East End of London

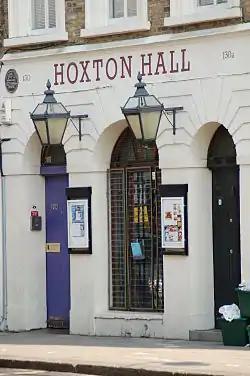
Hoxton Hall, still an active community resource and performance space

As a maritime port, plague and pestilence has fallen on East Enders disproportionately. The area most afflicted by the Great Plague (1665) was Spitalfields, and cholera epidemics broke out in Limehouse in 1832 and struck again in 1848 and 1854. Typhus and tuberculosis were common in the crowded 19th century tenements.